Climate change in New York (state)

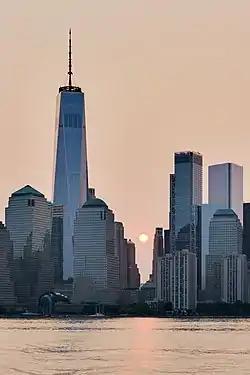
Smog from wildfires, Hudson River, 2020

New York borders Lake Ontario and Lake Erie to the west. "The levels of Lake Erie and Lake Ontario are expected to drop due to increased evaporation and lower recharge rates caused by climate change. Lake Erie levels are expected to decrease by as much as five feet by 2100, threatening wildlife and reducing waters supplies for electricity generation." Warmer temperatures cause algae blooms, "which can be unsightly, harm fish, and degrade water quality".